American literature

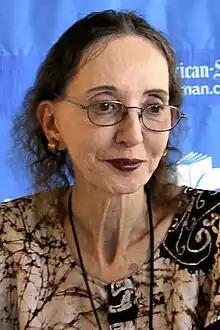
Joyce Carol Oates

In the realm of African-American literature, Ralph Ellison's 1952 novel "Invisible Man" was instantly recognized as among the most powerful and important works of the immediate post-war years. The story of a black Underground Man in the urban north, the novel laid bare the often repressed racial tension that still prevailed while also succeeding as an existential character study. Richard Wright was catapulted to fame by the publication in subsequent years of his now widely studied short story, "The Man Who Was Almost a Man" (1939), and his controversial second novel, "Native Son" (1940), and his legacy was cemented by the 1945 publication of "Black Boy", a work in which Wright drew on his childhood and mostly autodidactic education in the segregated South, fictionalizing and exaggerating some elements as he saw fit. Because of its polemical themes and Wright's involvement with the Communist Party, the novel's final part, "American Hunger", was not published until 1977.